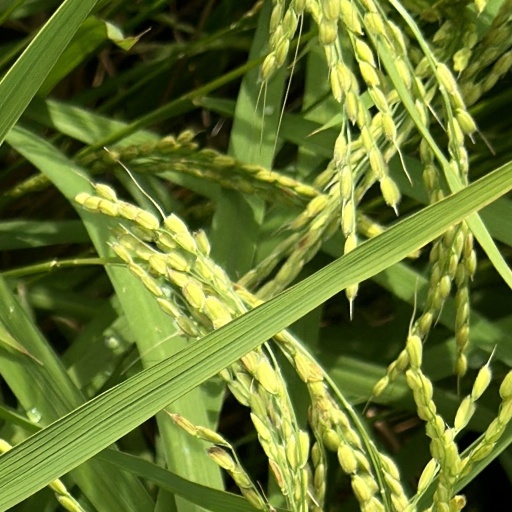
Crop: rice